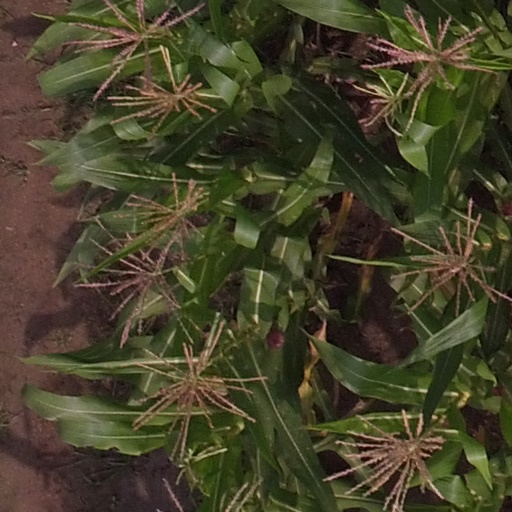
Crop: maize; corn